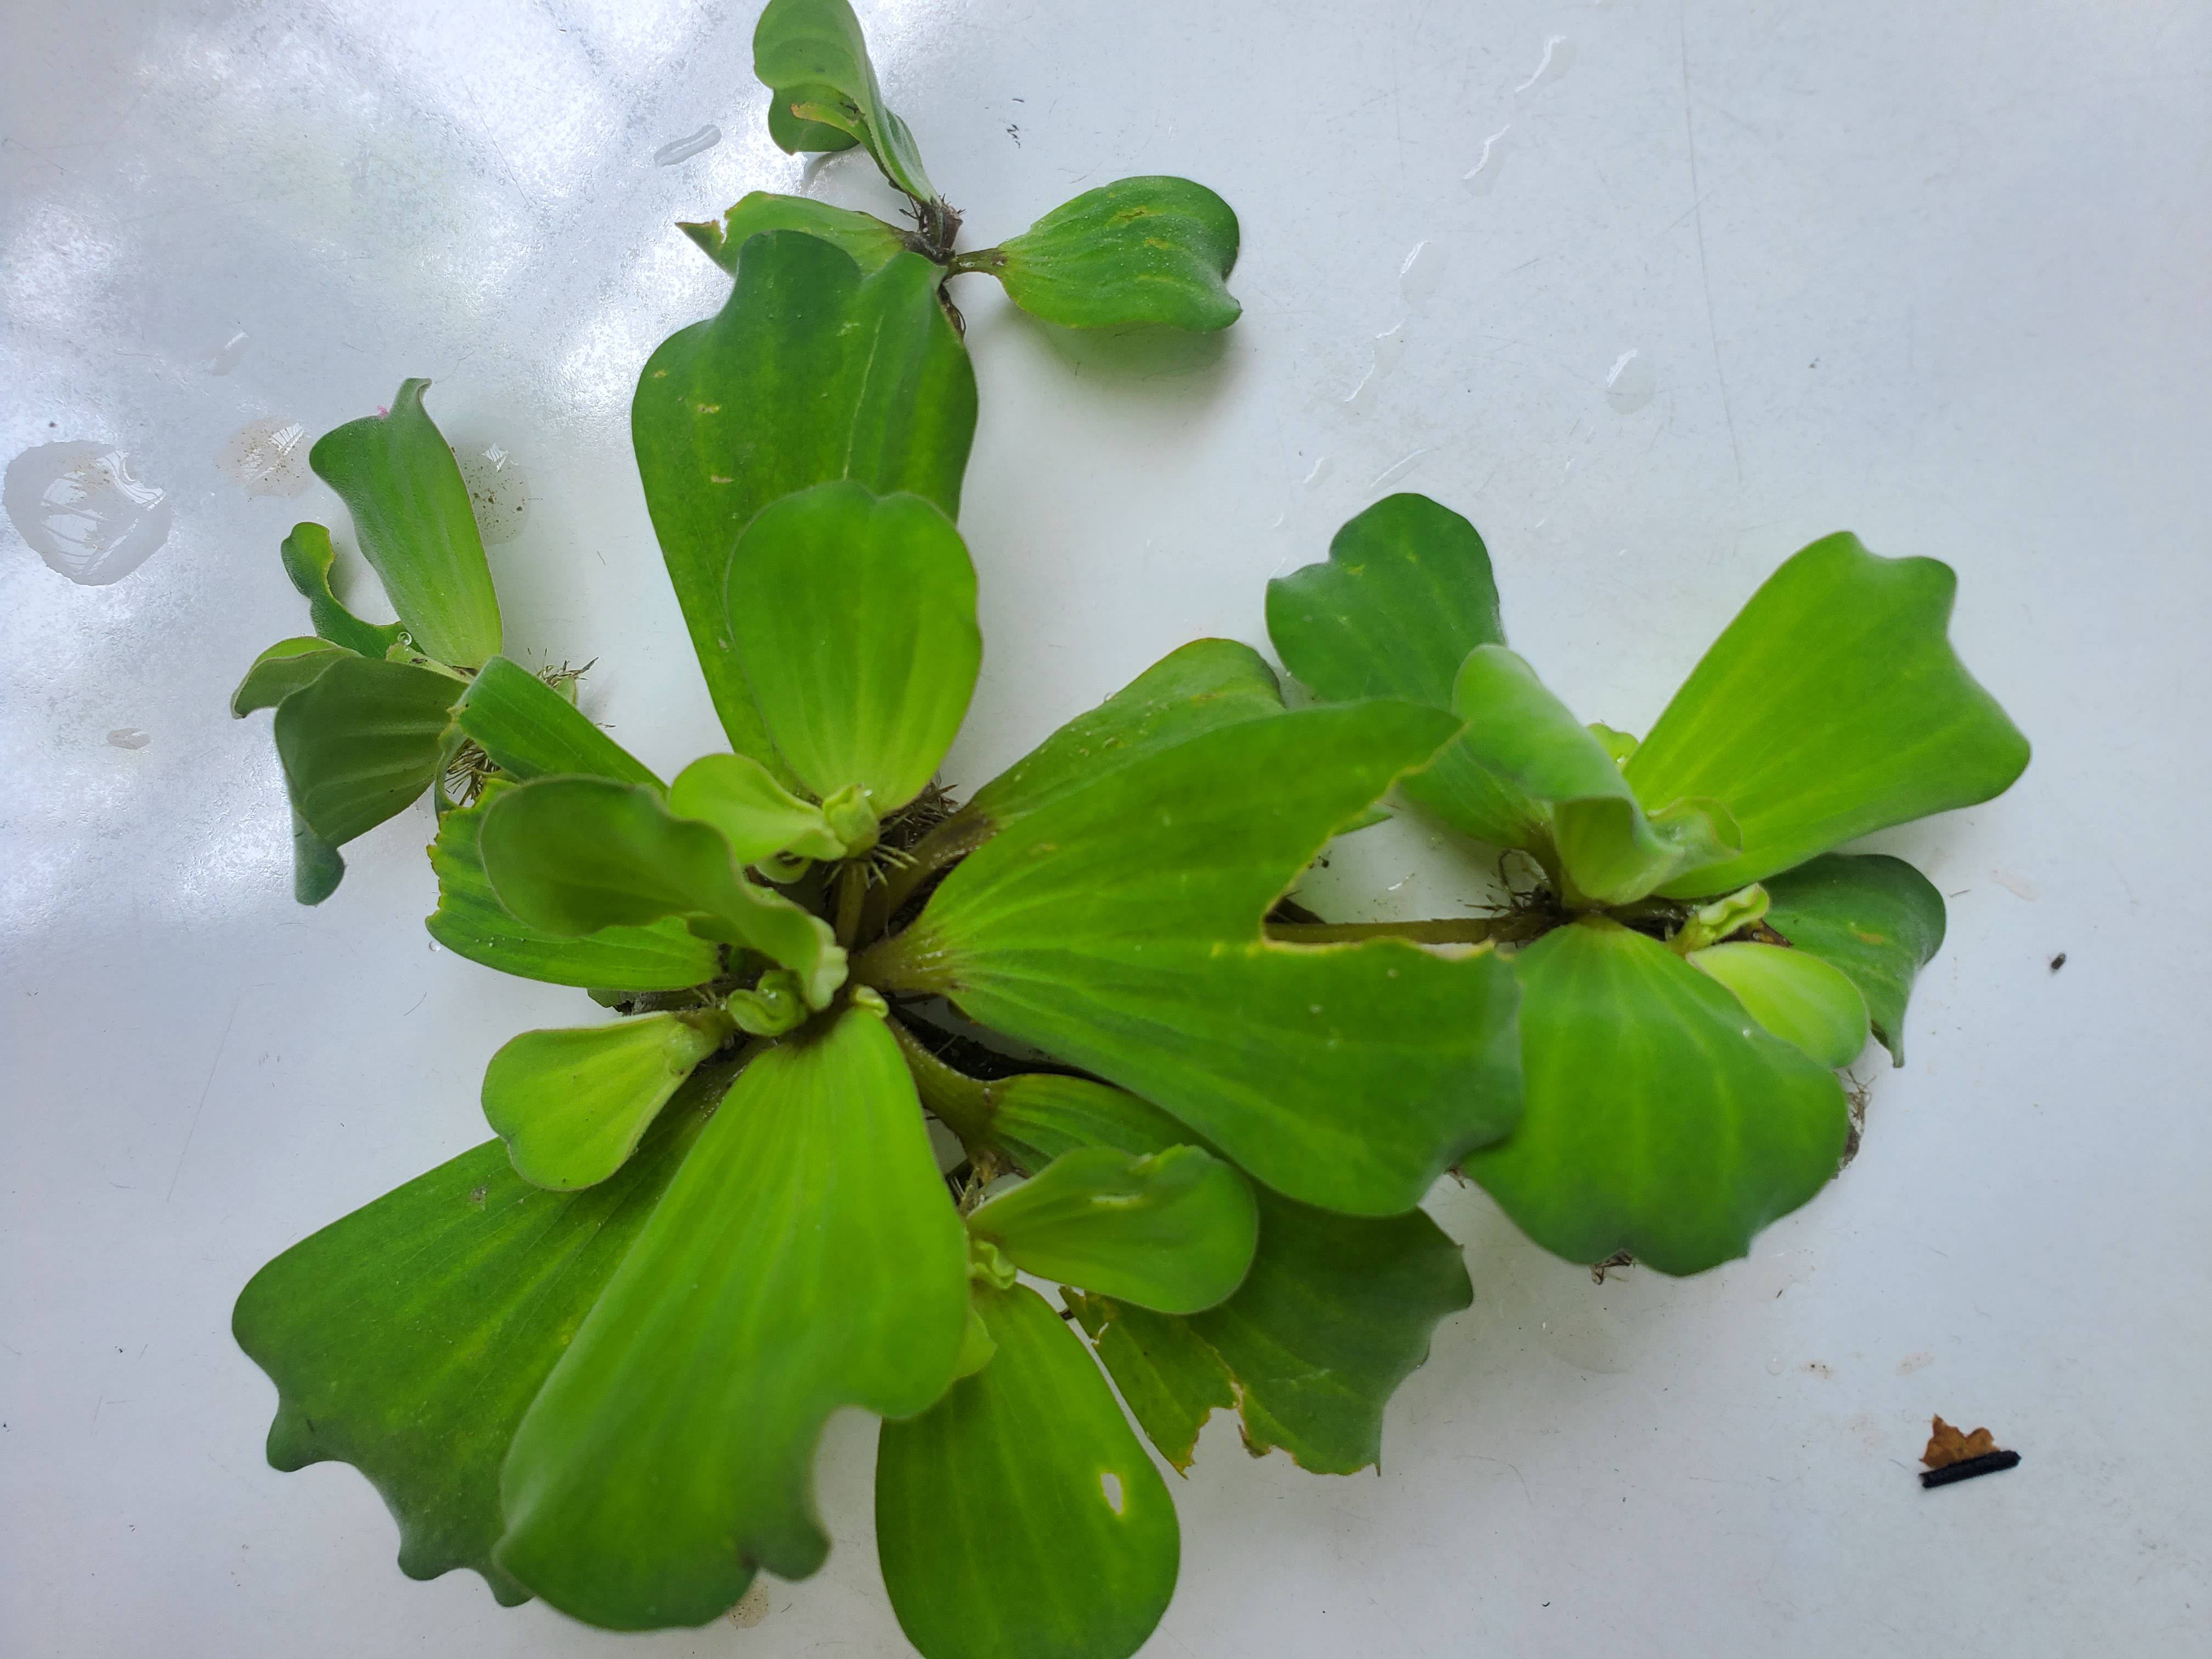
Species: Water Lettuce (Pistia stratiotes)